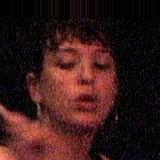
Age: 34